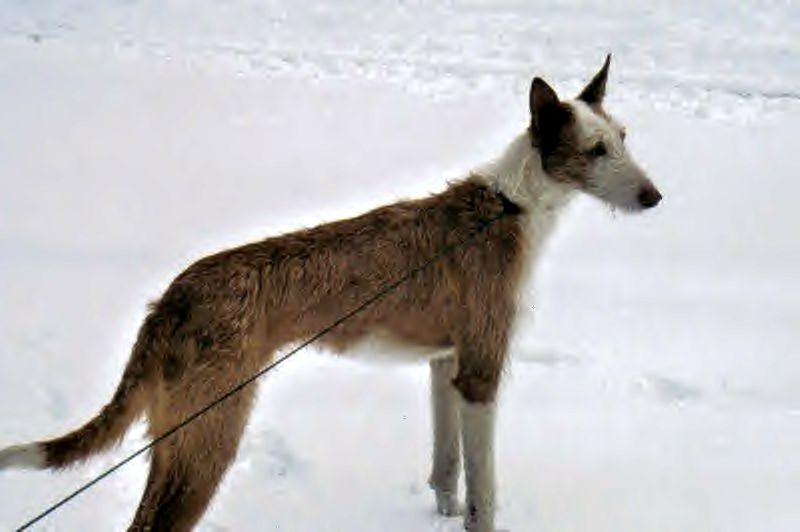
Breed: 210-n000006-Ibizan_hound